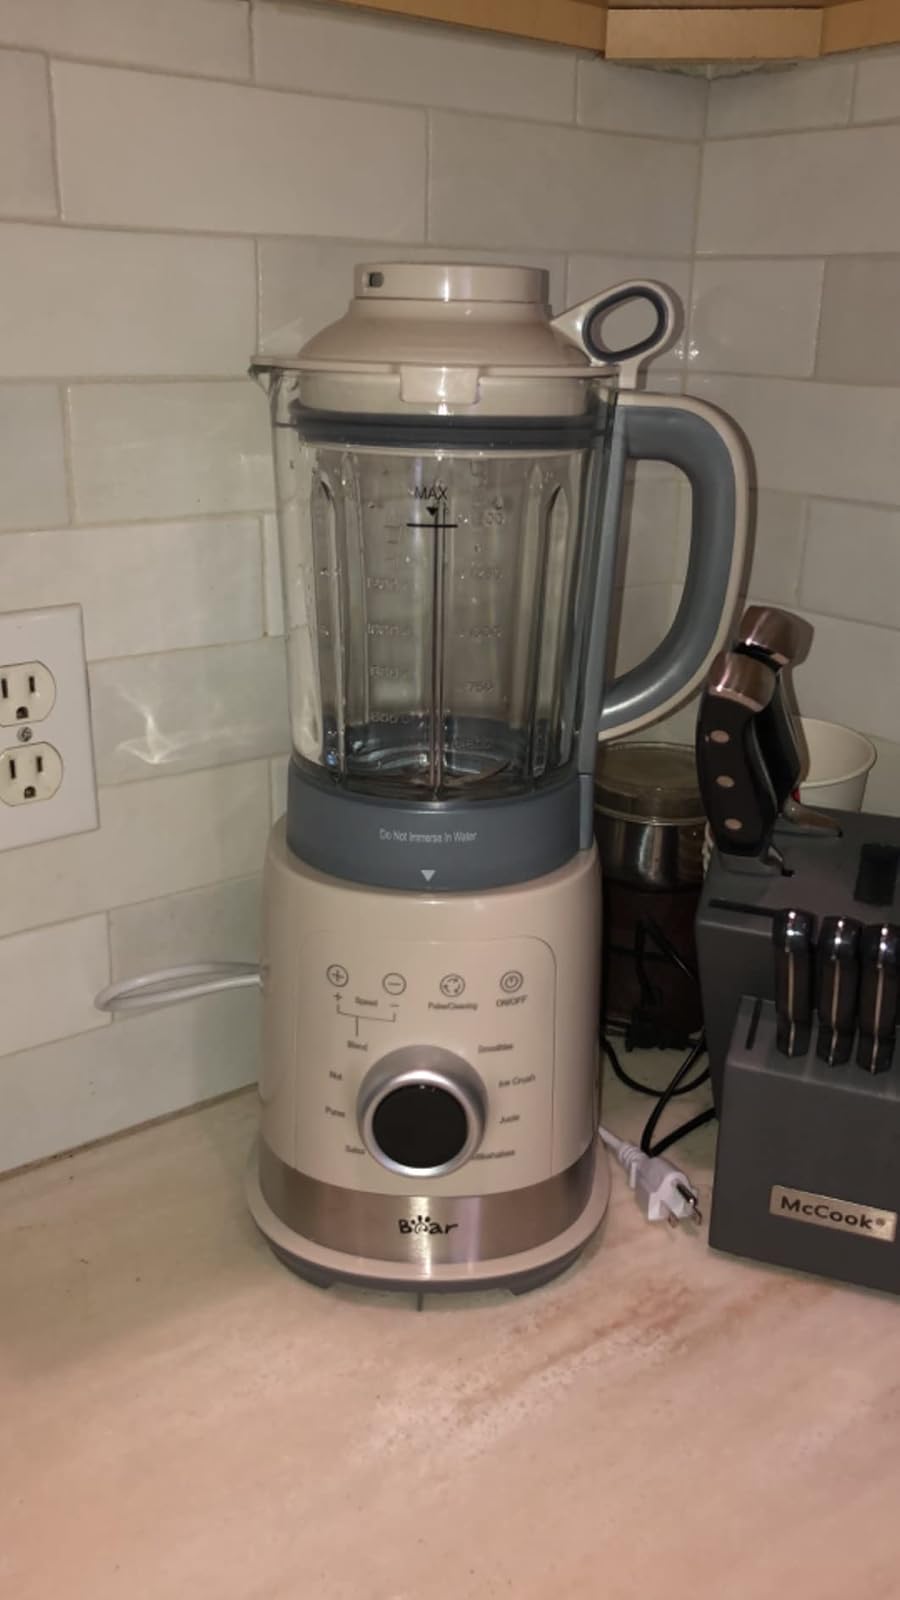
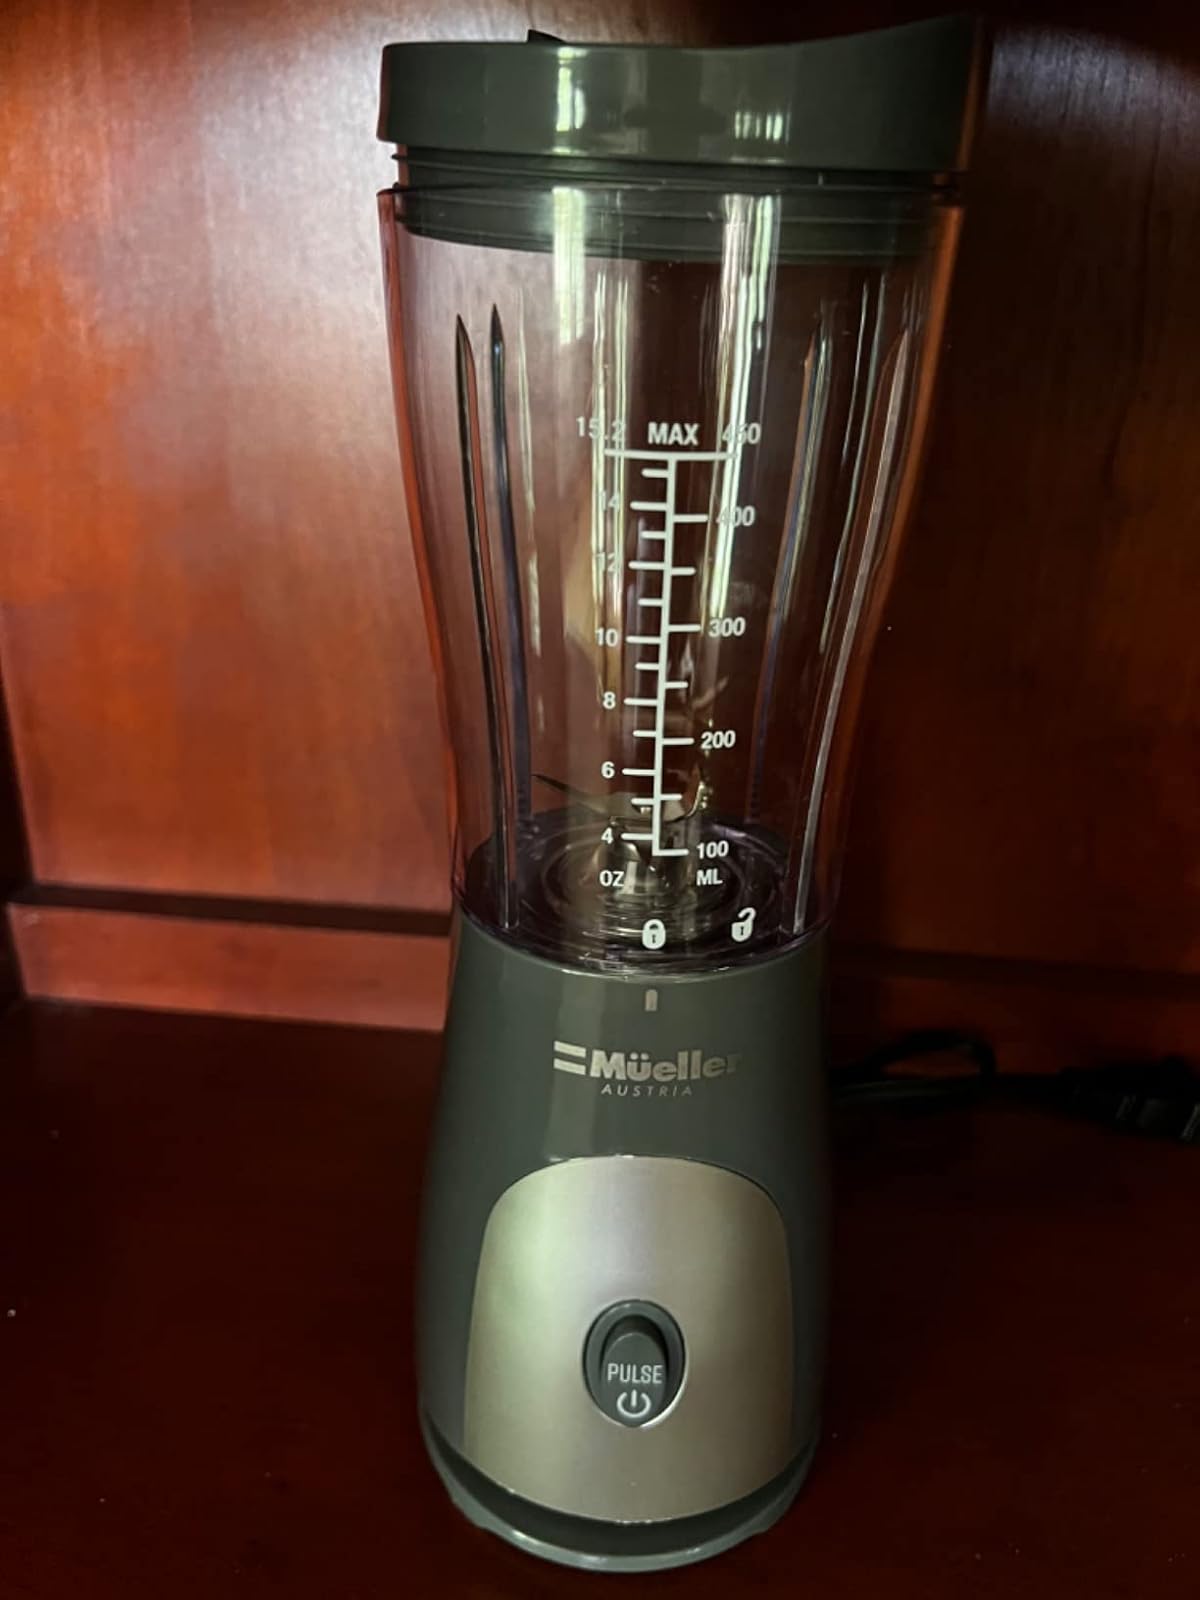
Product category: items_blender
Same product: no